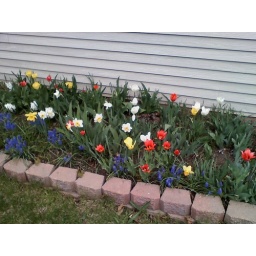
Mama duck made a nest in Mom and Dad's flower bed!